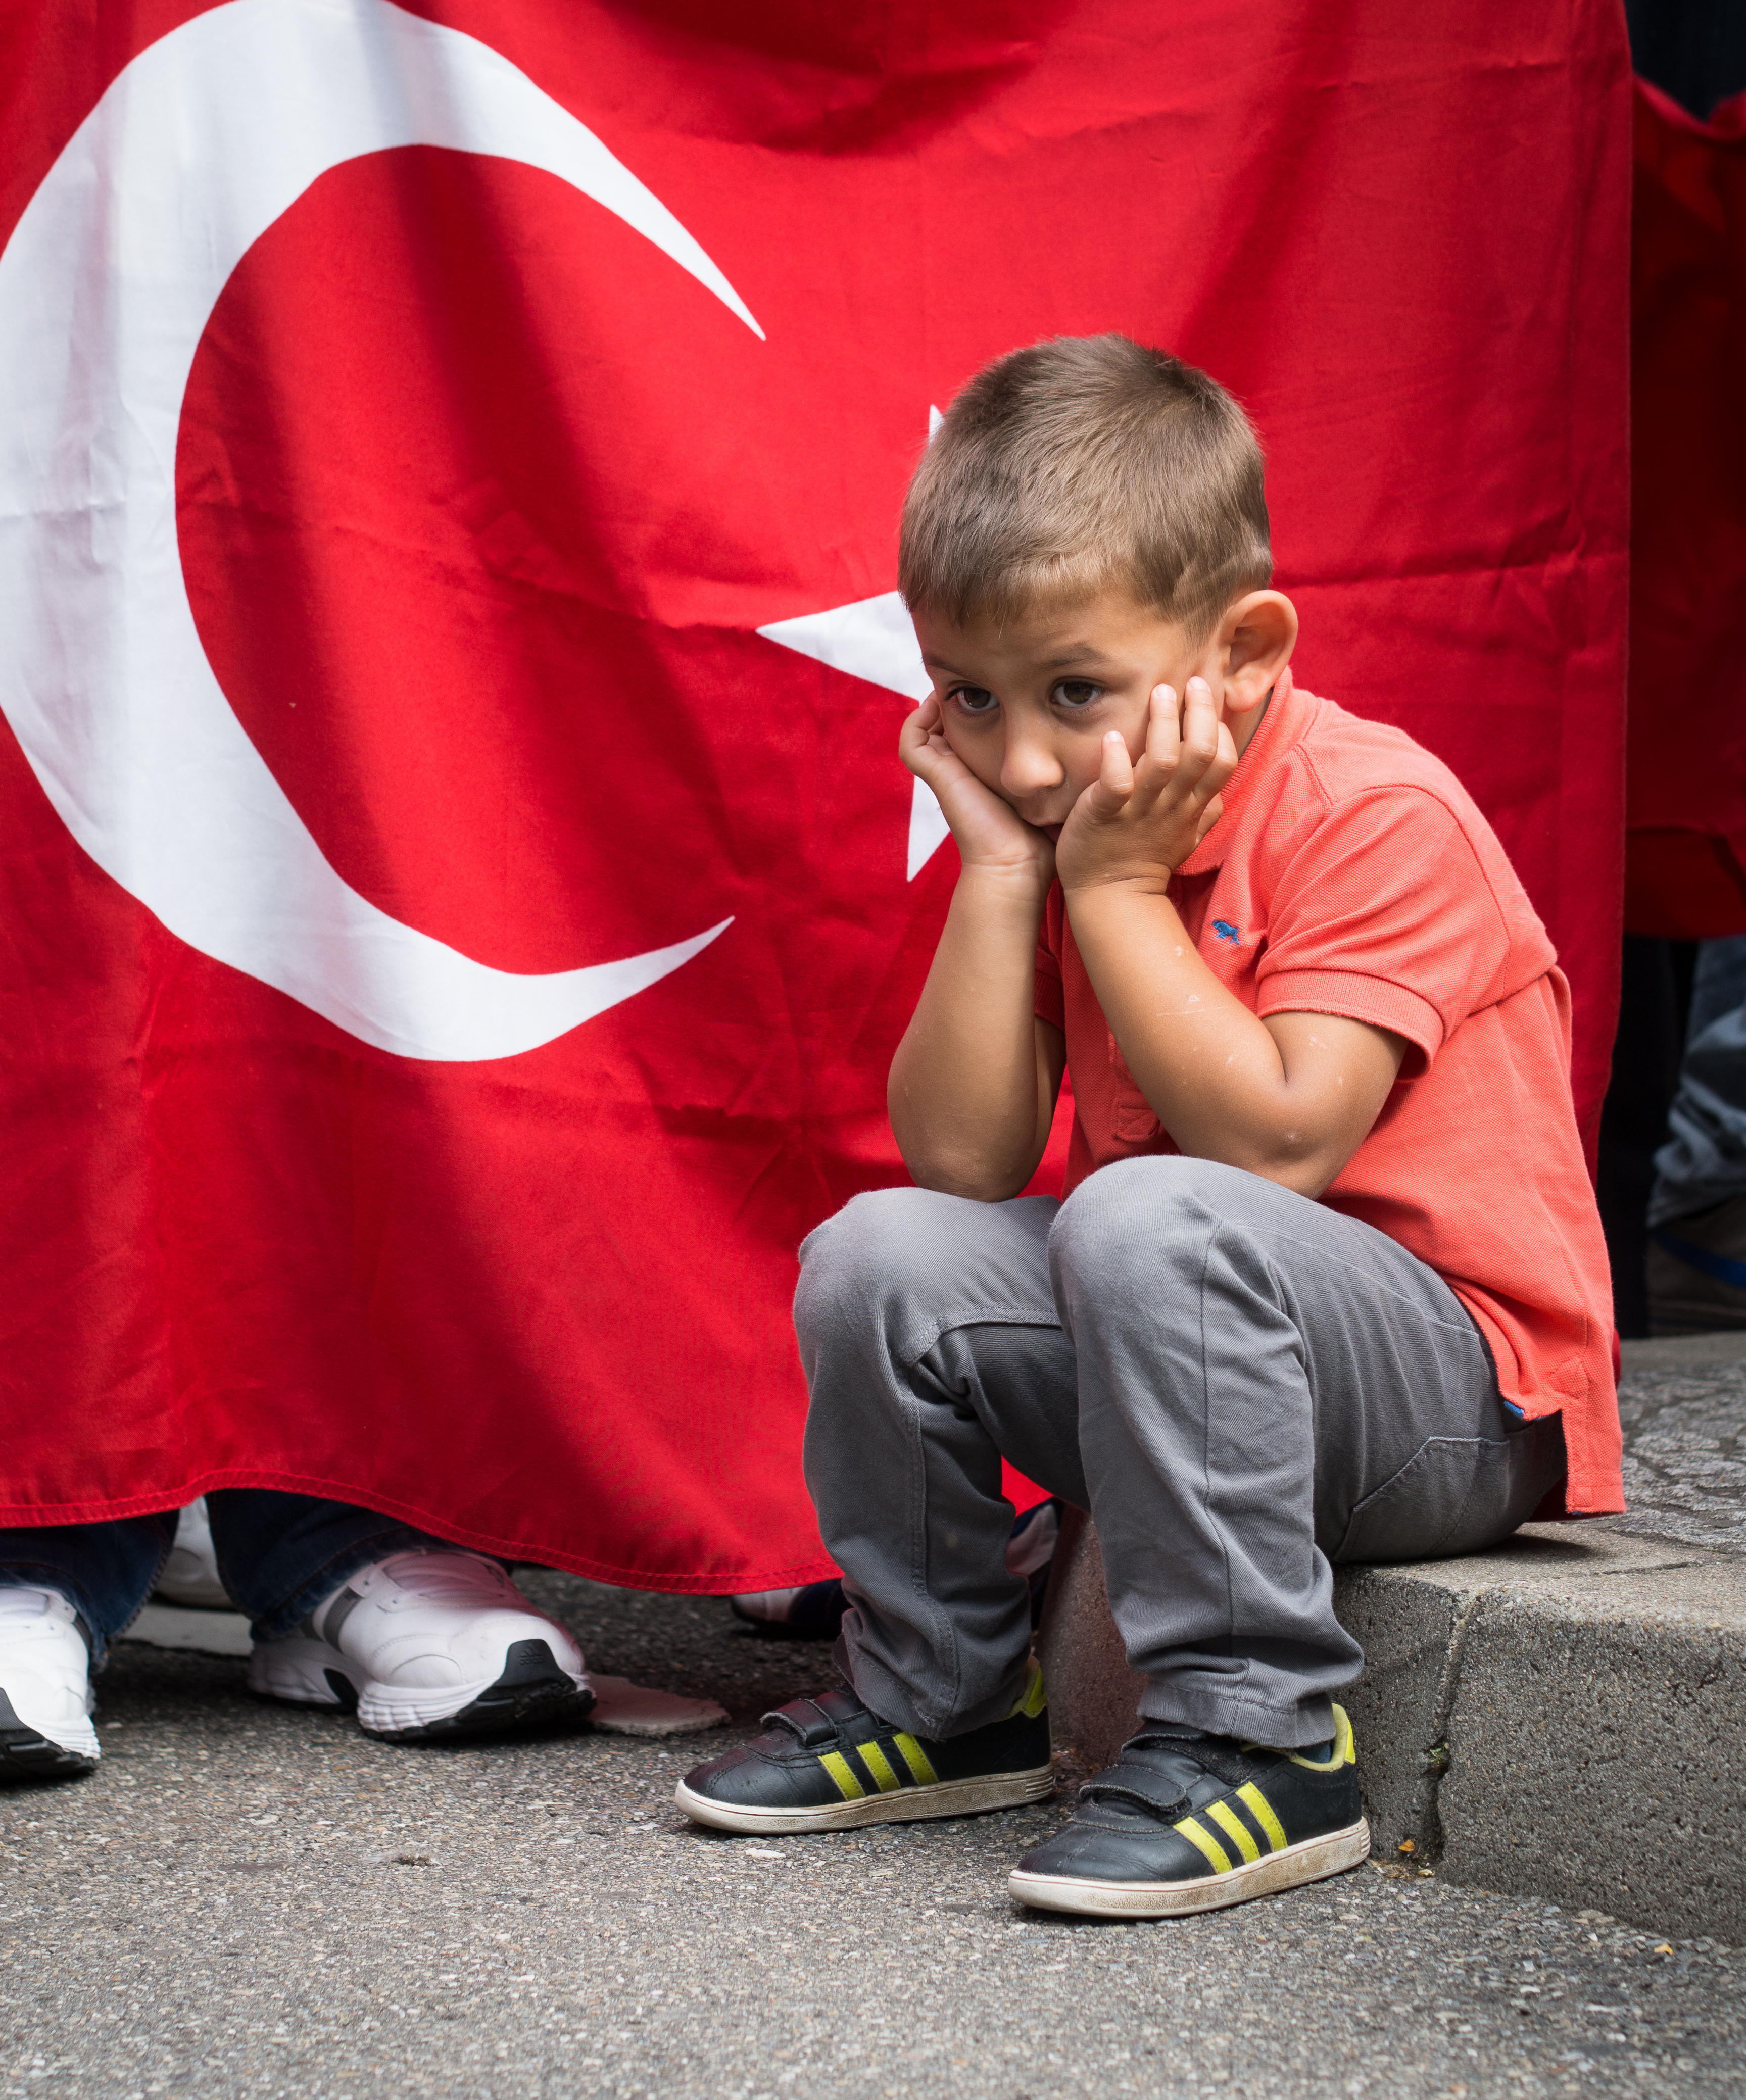
person, people, white, street, photography, ebook, red, sitting, training, child, black, streetphotography, flickr, thomas, video, olympus, omd, fuji, leica, monochrom, leuthard, hcb, thomasleuthard, human positions